Radical perineal prostatectomy

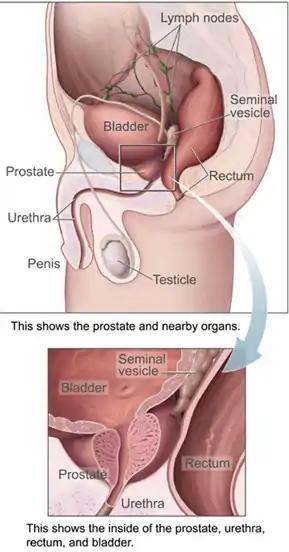
Location of prostate gland

Radical perineal prostatectomy is a surgical procedure wherein the entire prostate gland is removed through an incision in the area between the anus and the scrotum (perineum).